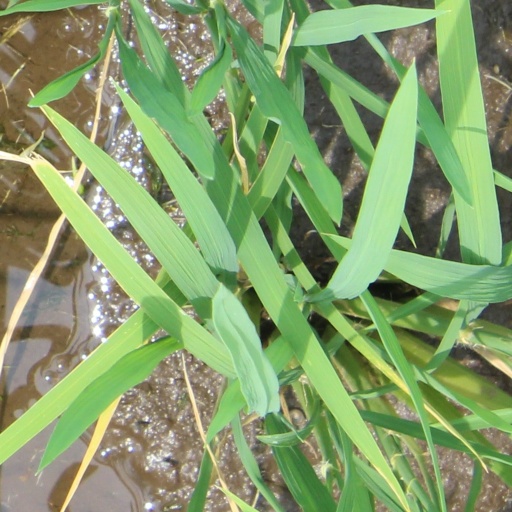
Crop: rice